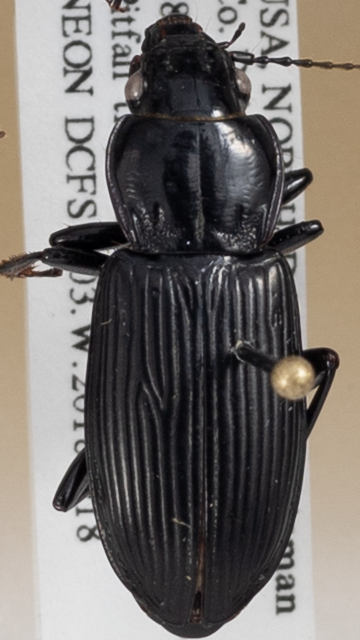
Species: Pterostichus melanarius melanarius
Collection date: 2018-09-18
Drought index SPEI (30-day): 0.188
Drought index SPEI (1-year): -0.186
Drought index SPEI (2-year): -0.524